All Hands and Hearts

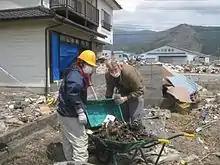
All Hands Volunteers clearing debris following the 2011 Japan earthquake

Relief efforts in Haiti continued in 2011, with the organization, now known as All Hands Volunteers (AHV), expanding to address the evolving needs of residents. One aspect of this involved the creation of a Biosand Filter Program to distribute water filters that kill pathogens and prevent the spread of waterborne diseases to Leogane and surrounding rural communities. Another was the creation of a Livelihoods program, which educated residents in business skills in order to increase their standard of living. They also collaborated with other relief agencies on the Vini Jwe project, which constructed a soccer field for the community Leogane, commemorating its completion with a tournament involving international aid organizations, Haitian league teams and members of the local community.